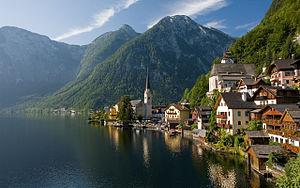
Lac d'Allos